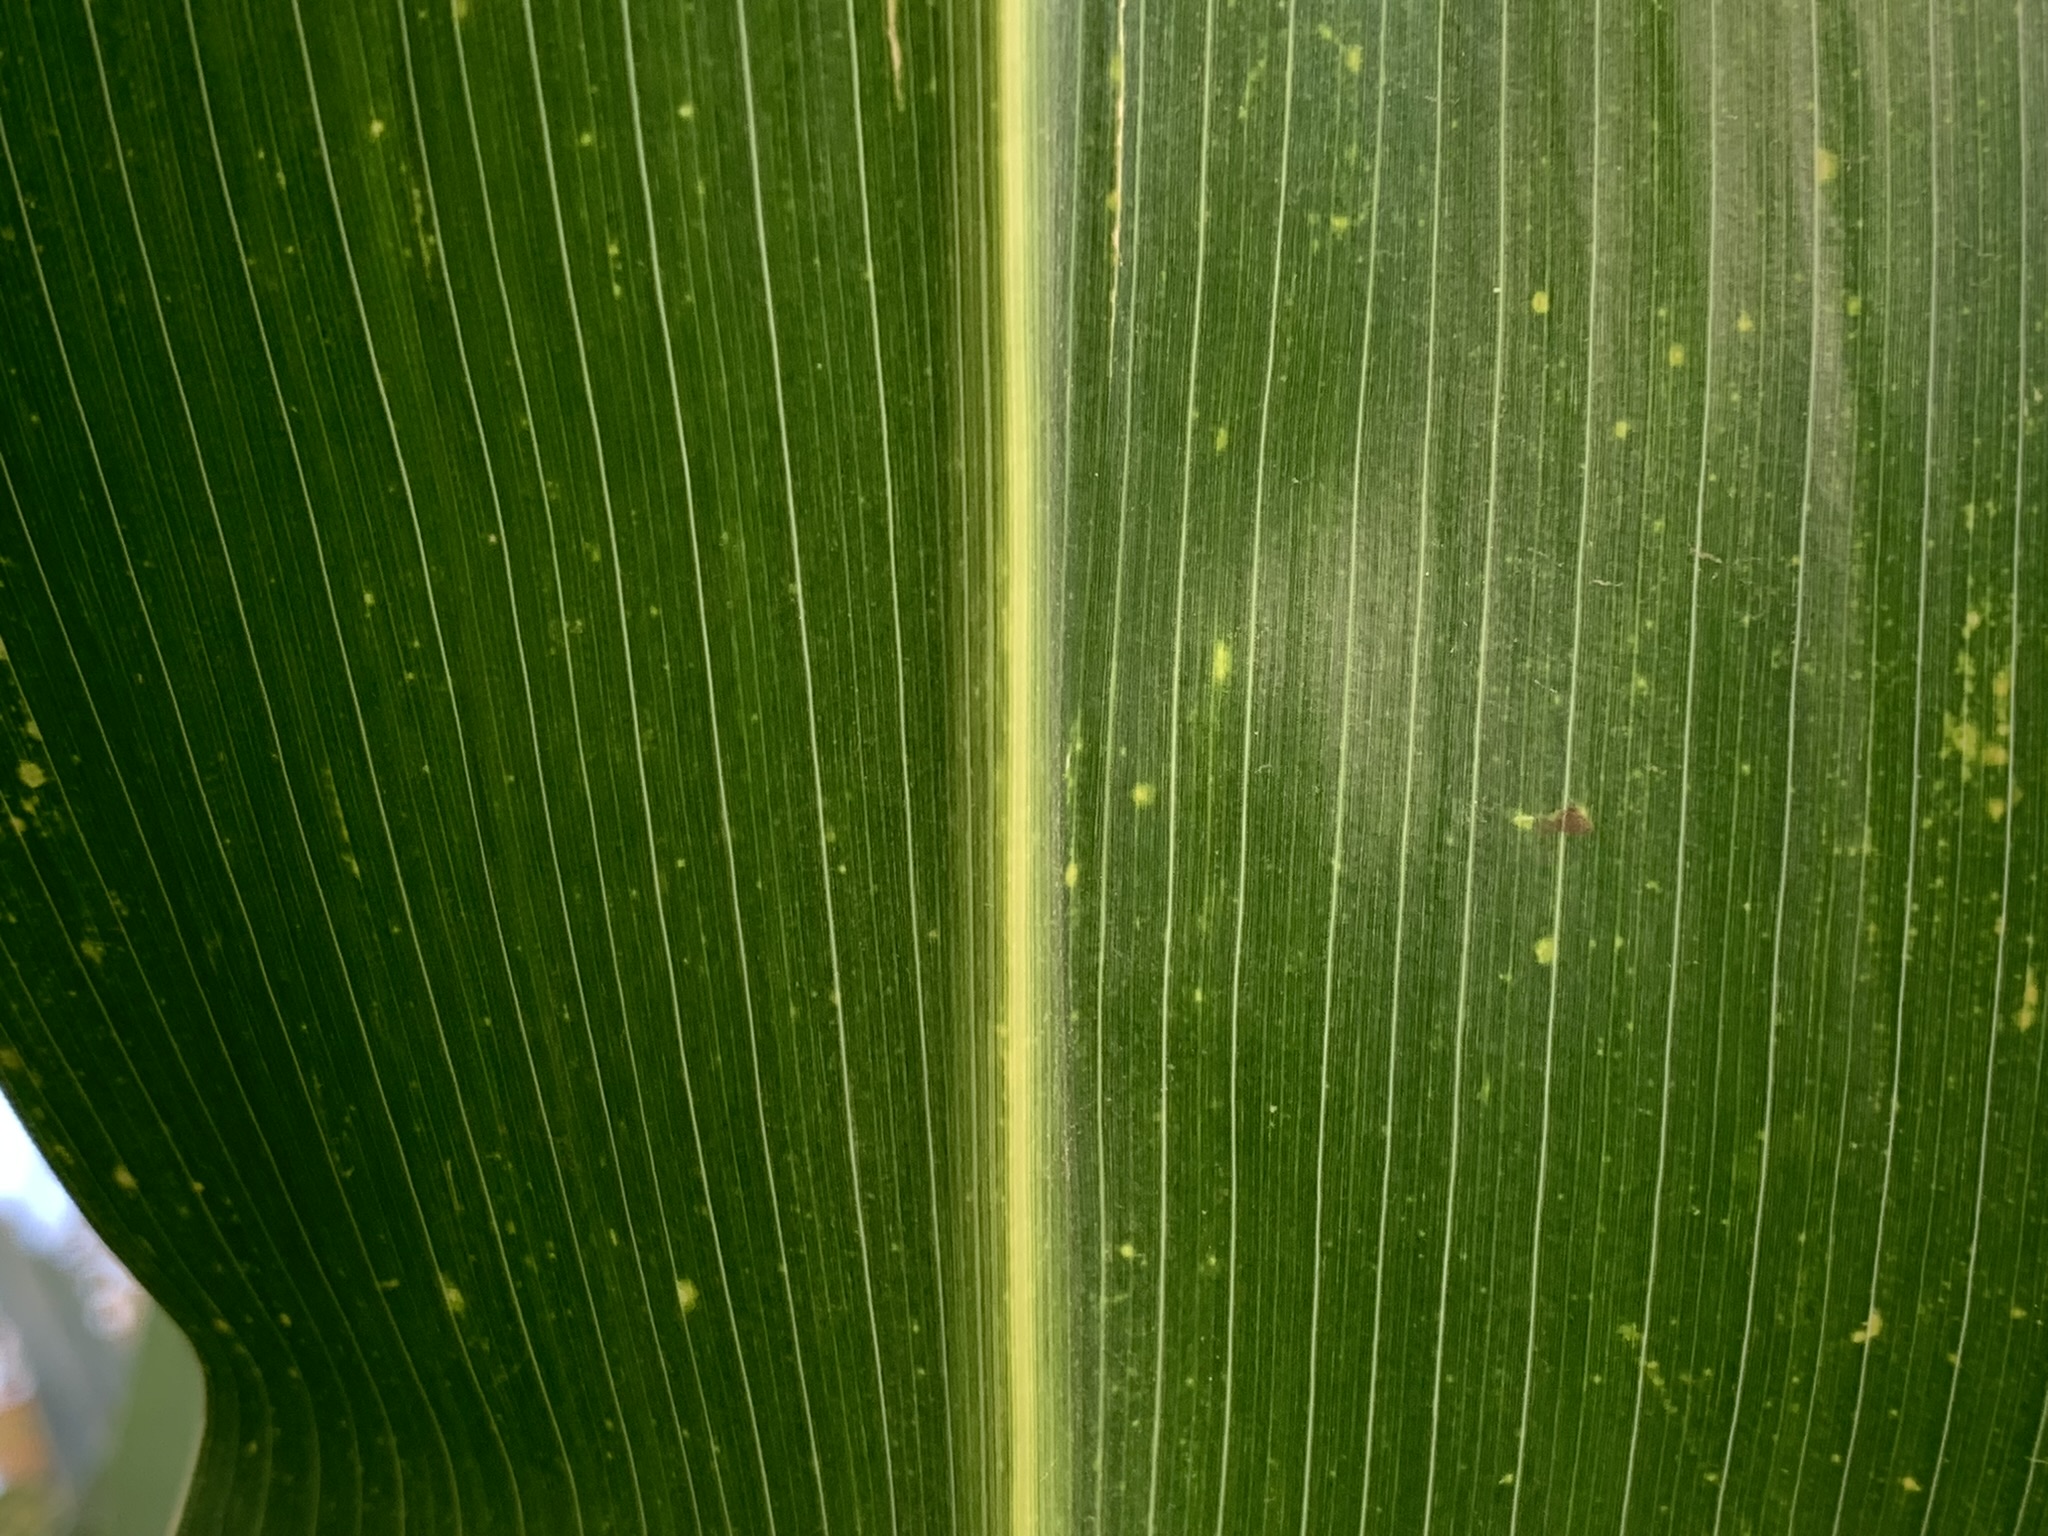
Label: MLN